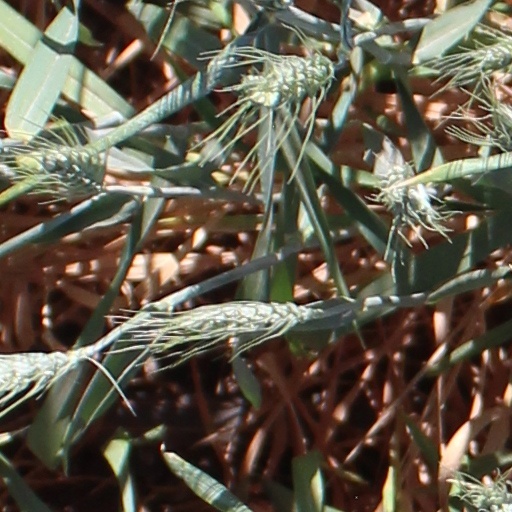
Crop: wheat